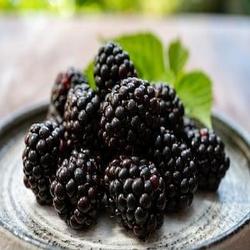
Label: Blackberry